Mengzhou (spacecraft)

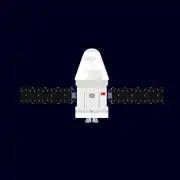
Diagram of the next generation crewed spacecraft tested in 2020

Intended to replace the Shenzhou spacecraft, the new vehicle is larger and lunar-capable. It consists of two modules: a crew module that returns to Earth, and an expendable service module to provide propulsion, power and life support for the crew module while in space. It is capable of carrying six astronauts, or three astronauts and of cargo. The new crew module is partially reusable with its detachable heat shields, while the spacecraft as a whole features a modular design that allows it to be constructed to meet different mission demands. With its propulsion and power module, the crew spacecraft measures nearly long. It weighs around fully loaded with equipment and propellant, according to the China Manned Space Agency (CMSA). Lunar missions undertaken by the "Mengzhou" spacecraft and by China's future lunar lander are planned by 2030.